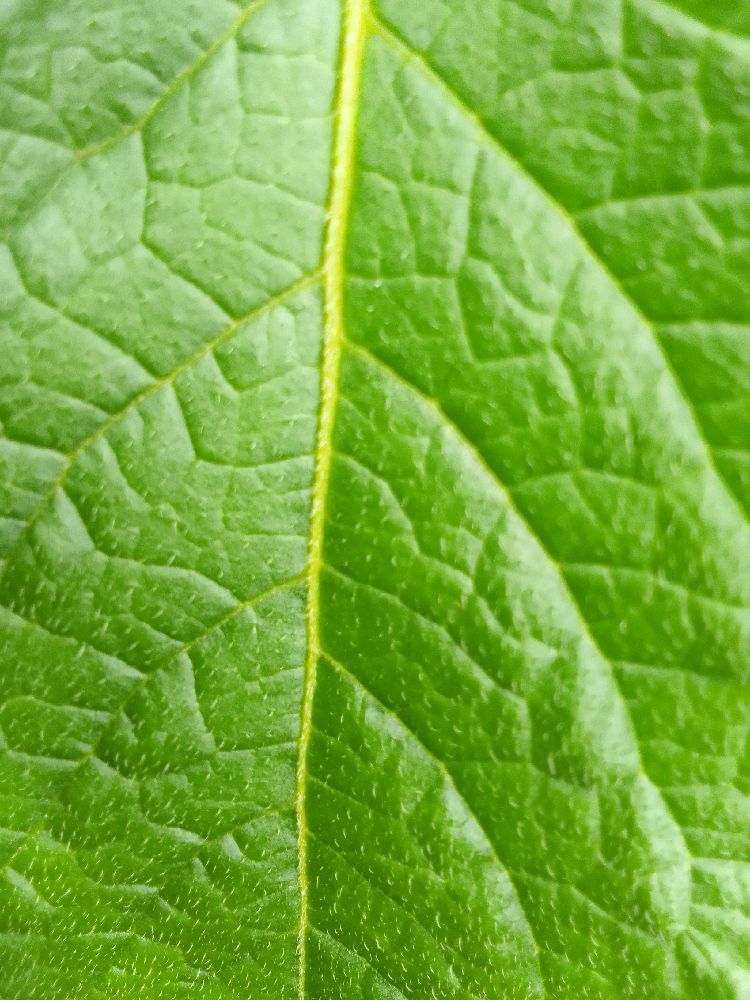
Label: Healthy